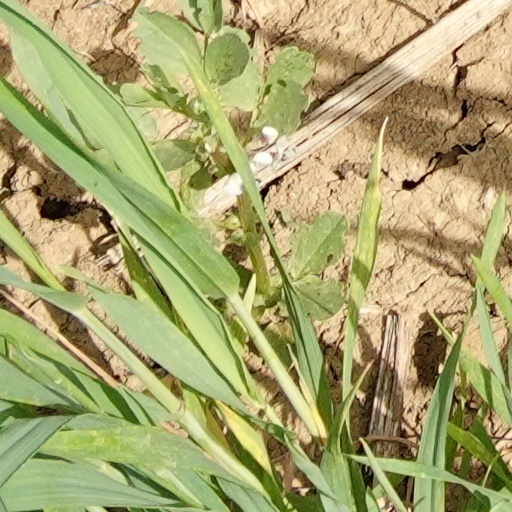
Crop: wheat